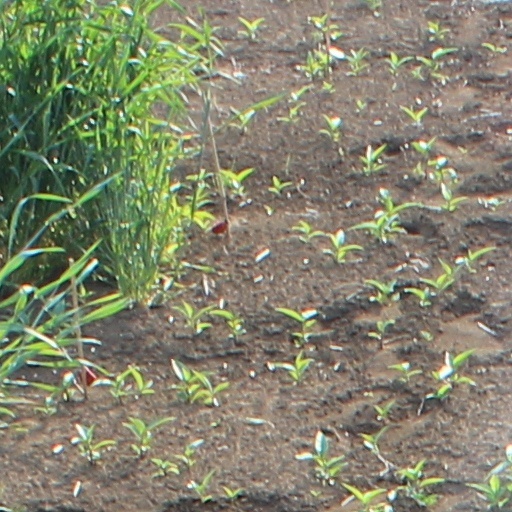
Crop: wheat